Martin Ratz

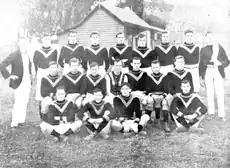
University VFL Team: 23 May 1908: M. Ratz, second from left, front row.

Martin Wilhelm Ratz (14 October 1887 – 8 August 1943) was an Australian rules footballer who played with University. He was also played cricket and football at Scotch College, Melbourne, before becoming a doctor.